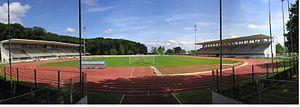
Stade municipal des Allées Jean Leroi
Le Blois Football 41 est un club de football français situé à Blois dans le département de Loir-et-Cher en région Centre-Val de Loire. Il est fondé en 1999 à la suite de la fusion de la section football de l'Association Amicale de la Jeunesse blésoise et de l'US Blois.
L'Association Amicale Jeunesse blésoise est un club omnisports français situé à Blois et fondé en 1912. En 1999, la section football fusionne avec la section football de l'US Blois pour donner le Blois Football 41. Cet article ne traite que de cette section football.
Le stade municipal Jean Leroi est un stade de Blois, en Loir-et-Cher, où peut être pratiqué le football et l'athlétisme.